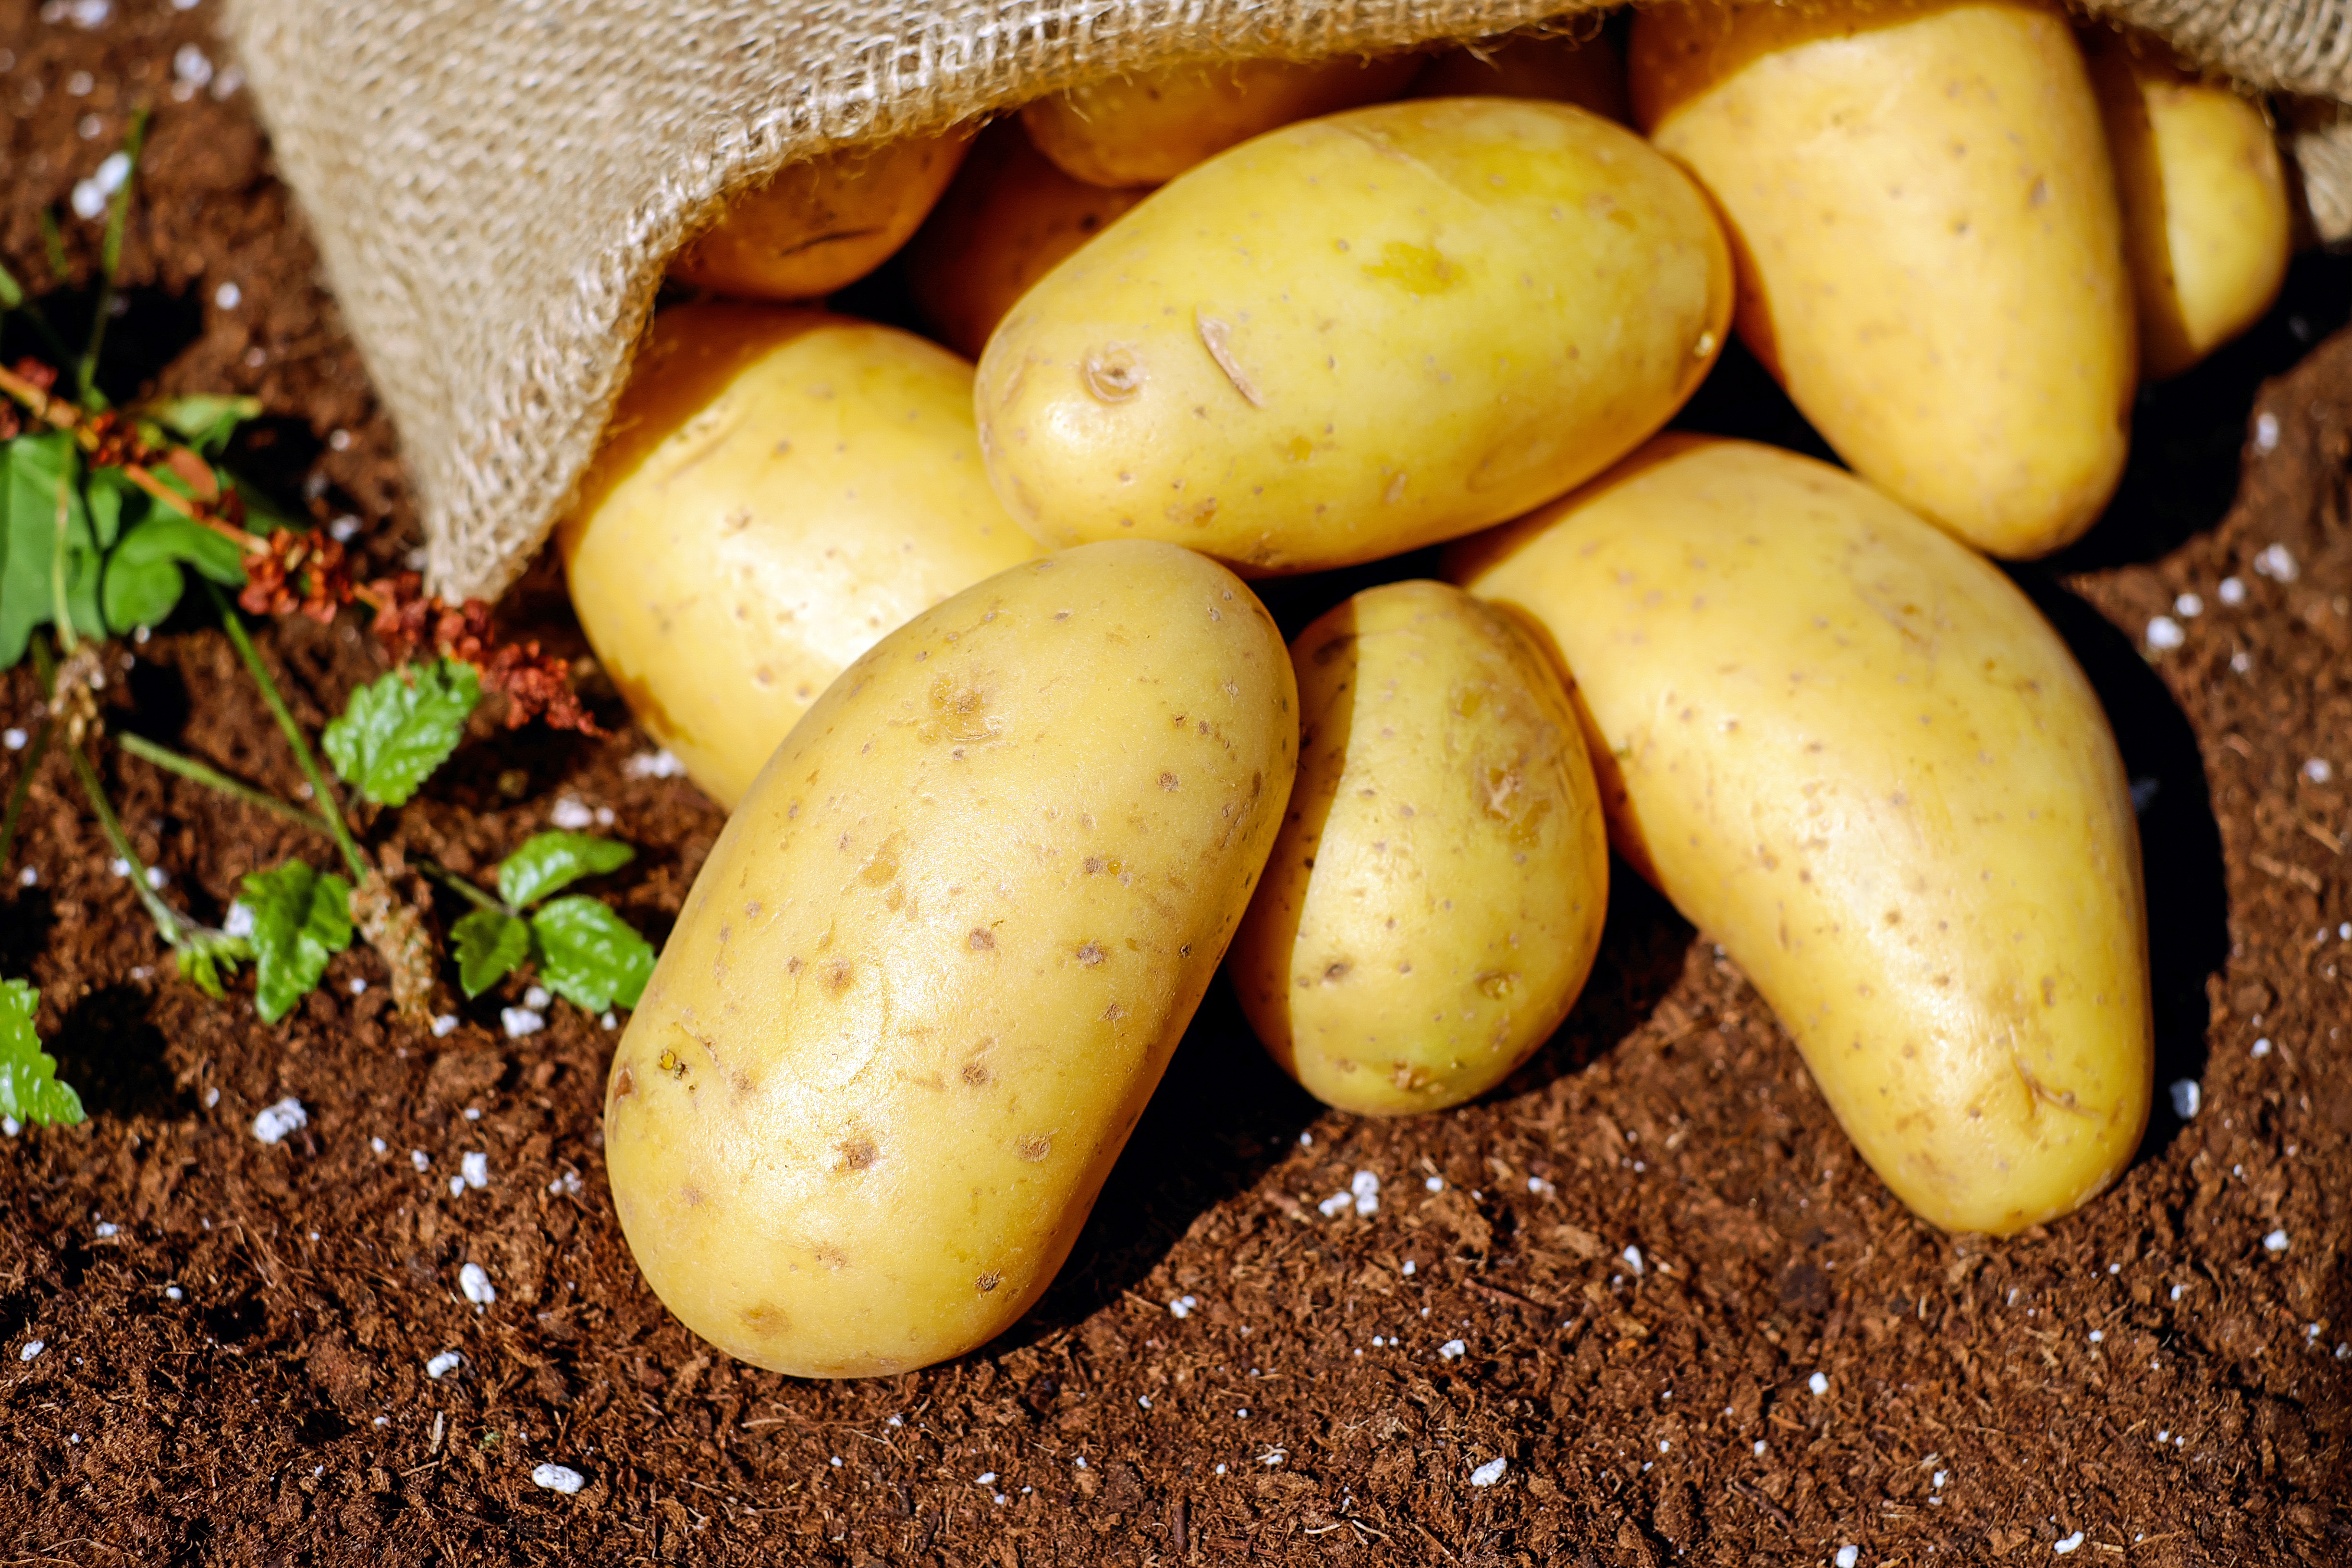
plant, food, harvest, produce, vegetable, garden, potato, vegetables, potatoes, bio, flowering plant, erdfrucht, root vegetable, land plant, potato and tomato genus